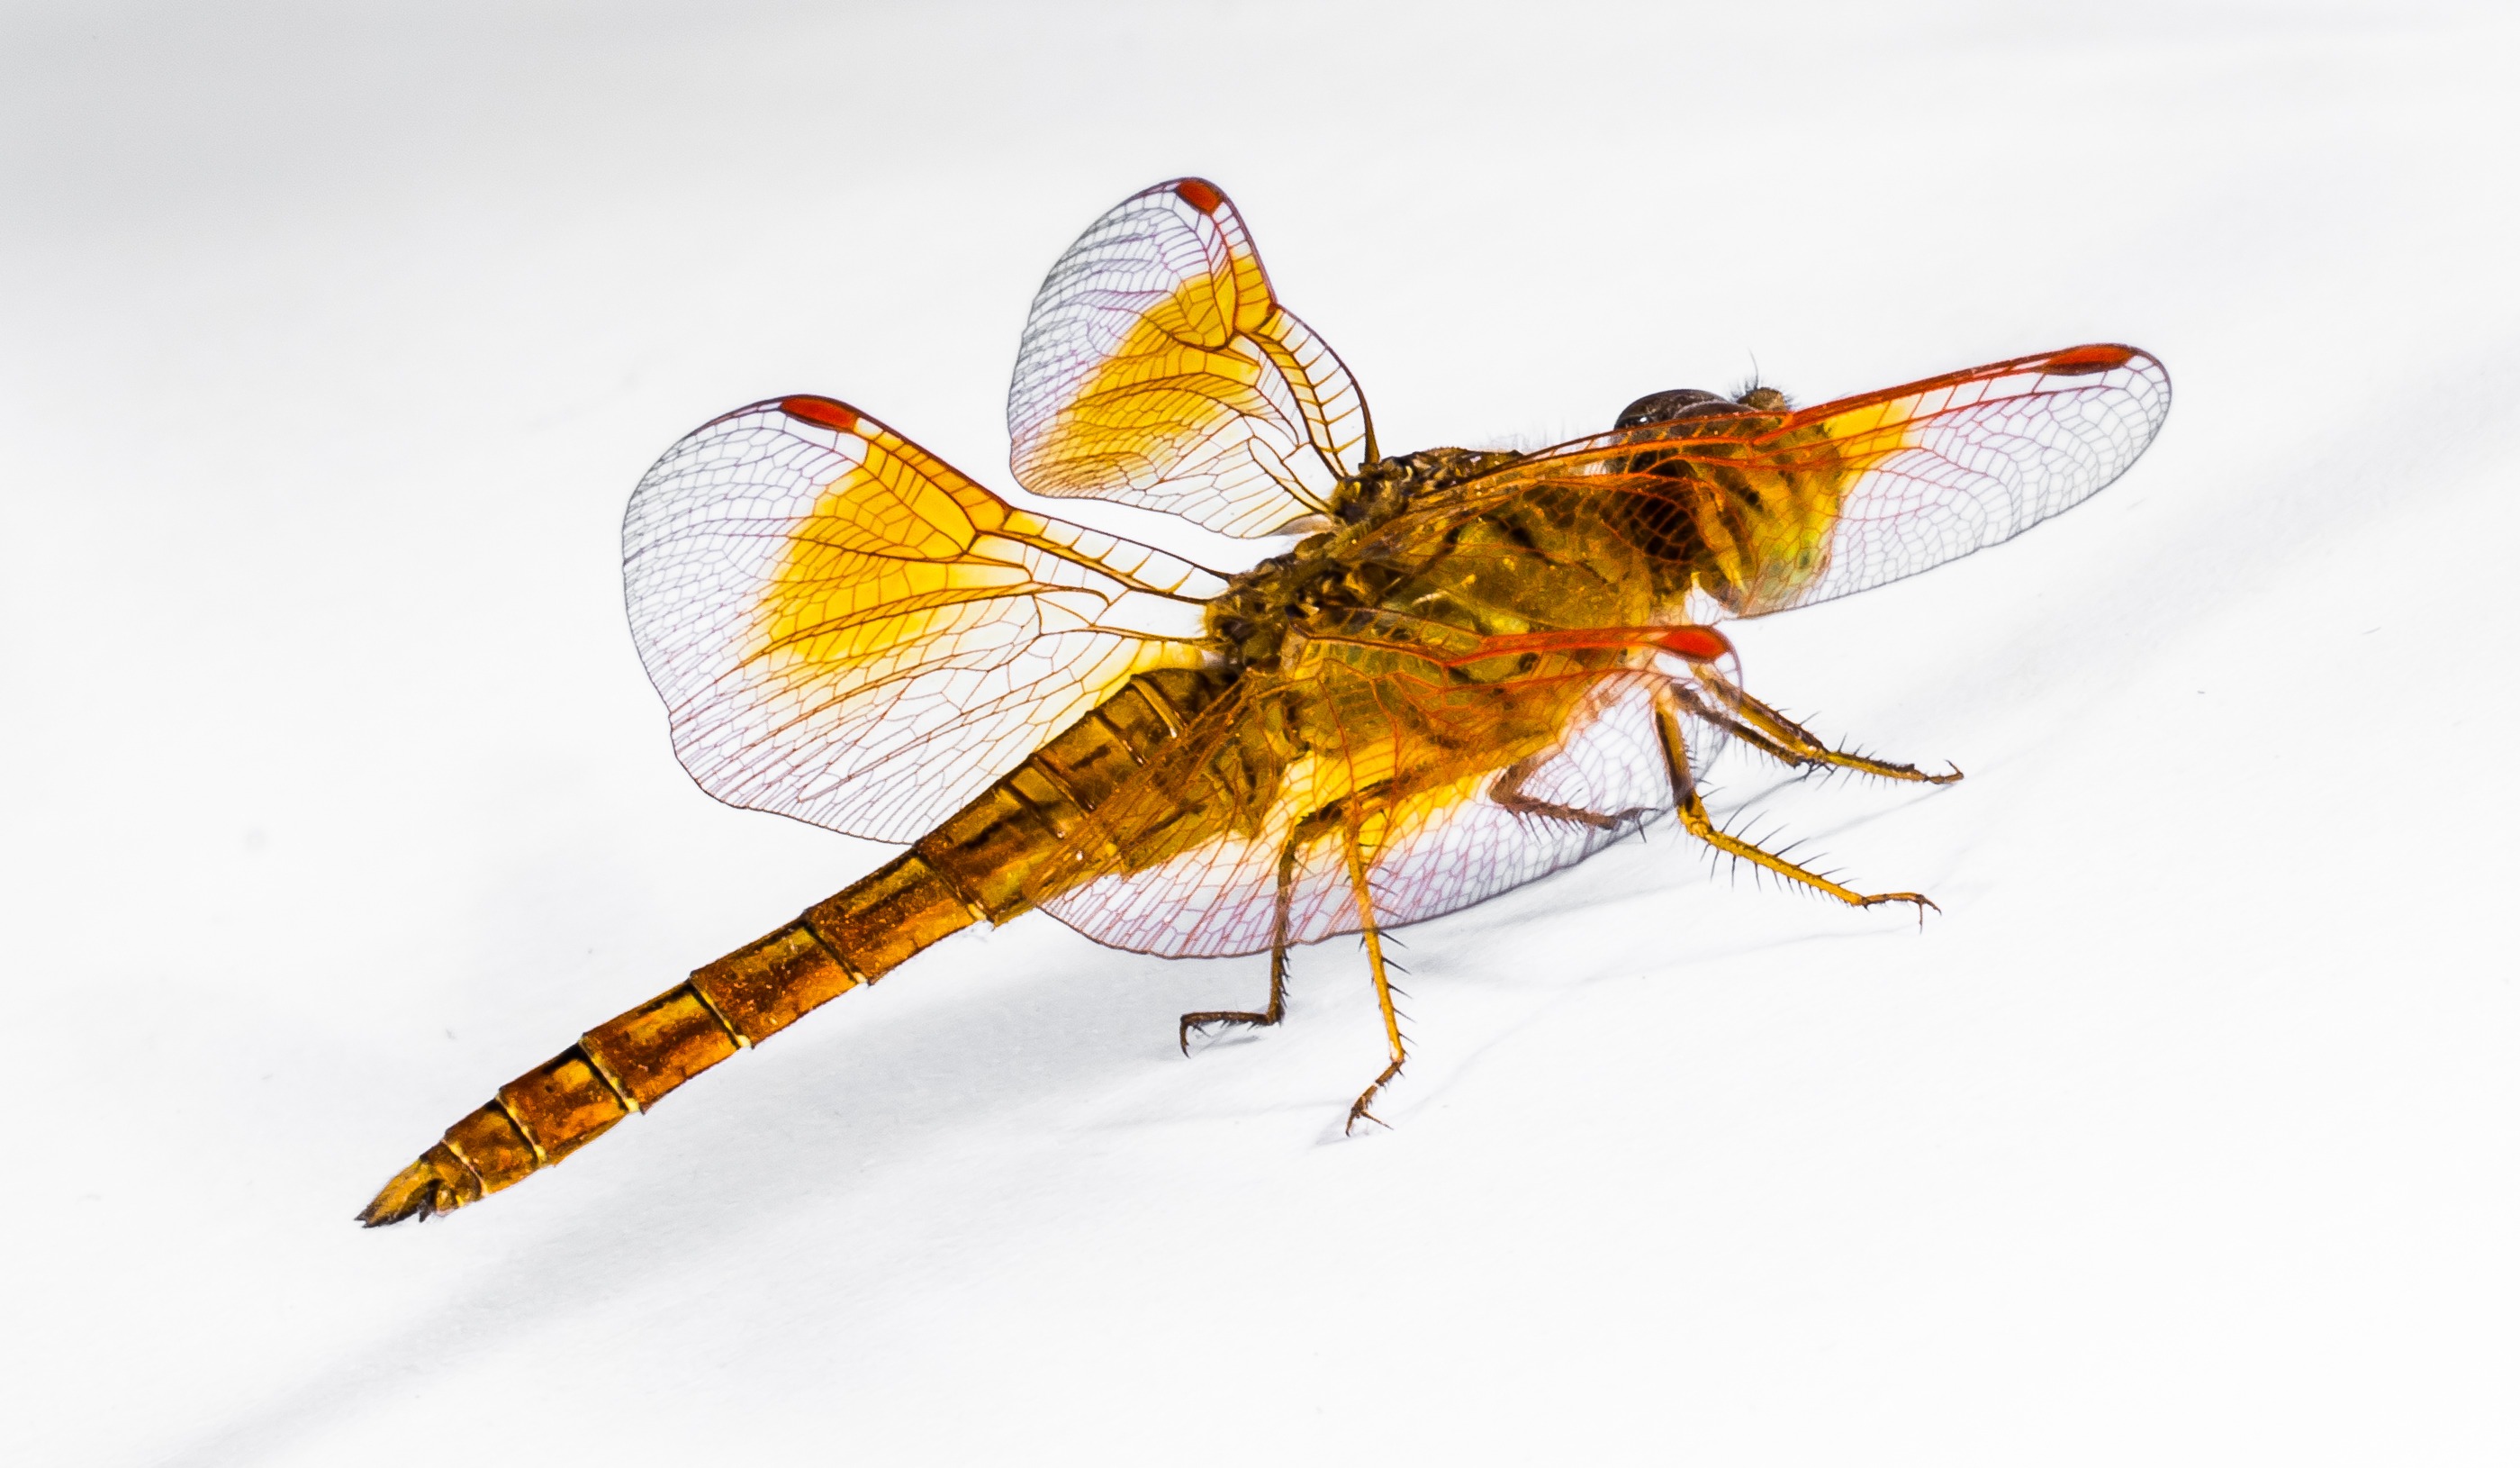
wing, fly, insect, close, fauna, invertebrate, dragonfly, pest, macro photography, arthropod, dragonflies and damseflies, net winged insects